Gabon talapoin

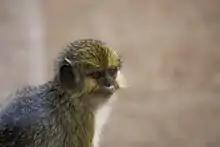

Female Gabon talapoins have a head and body length ranging from , and weigh . Males are larger and take six years to reach full adult size, with head and body length ranging from , and weigh . Gabon talapoins have an average tail length ranging from . Infants weigh approximately at birth, and the size of a newborn's head is almost as big as its body.